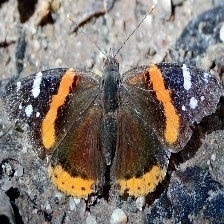
Species: MILBERTS TORTOISESHELL
Butterfly family (ImageNet category): admiral